Kingdom of Nepal

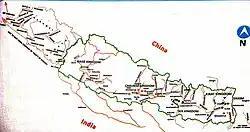
Territories ceded by Nepal after the Treaty of Sugauli

Rivalry between Nepal and the East India Company—over the princely states bordering Nepal and India—eventually led to the Anglo-Nepalese War (1814–16). The Treaty of Sugauli was signed in 1816, ceding large parts of the Nepali territories of the Terai and Sikkim, which accounted to nearly one-third of the country, to the East India Company in exchange for Nepalese autonomy. As the territories were not restored to Nepal by the British government when India became independent from British rule, most of these lands later became a part of the Republic of India. Sikkim remained independent until annexed into India in 1975 when it becomes the 22nd state of the Republic of India. However, in 1860 the British returned the authority over some of Nepal's land in the Terai back to Nepal (known as "Naya Muluk", new country) as an act of gratitude for Nepalese support to Britain during the Indian Rebellion of 1857.